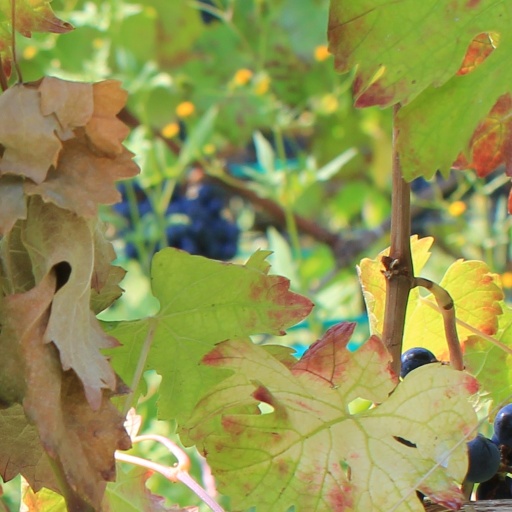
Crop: grape